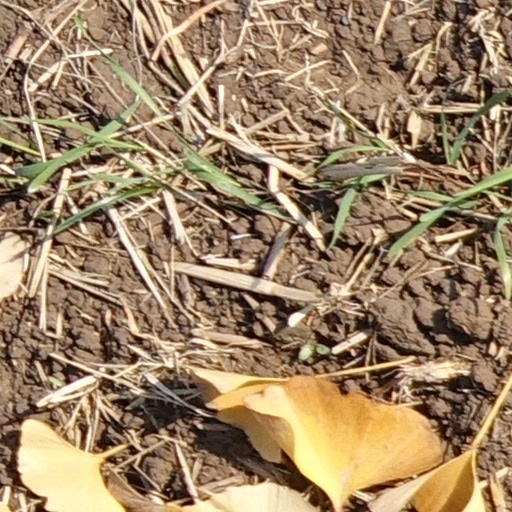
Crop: wheat